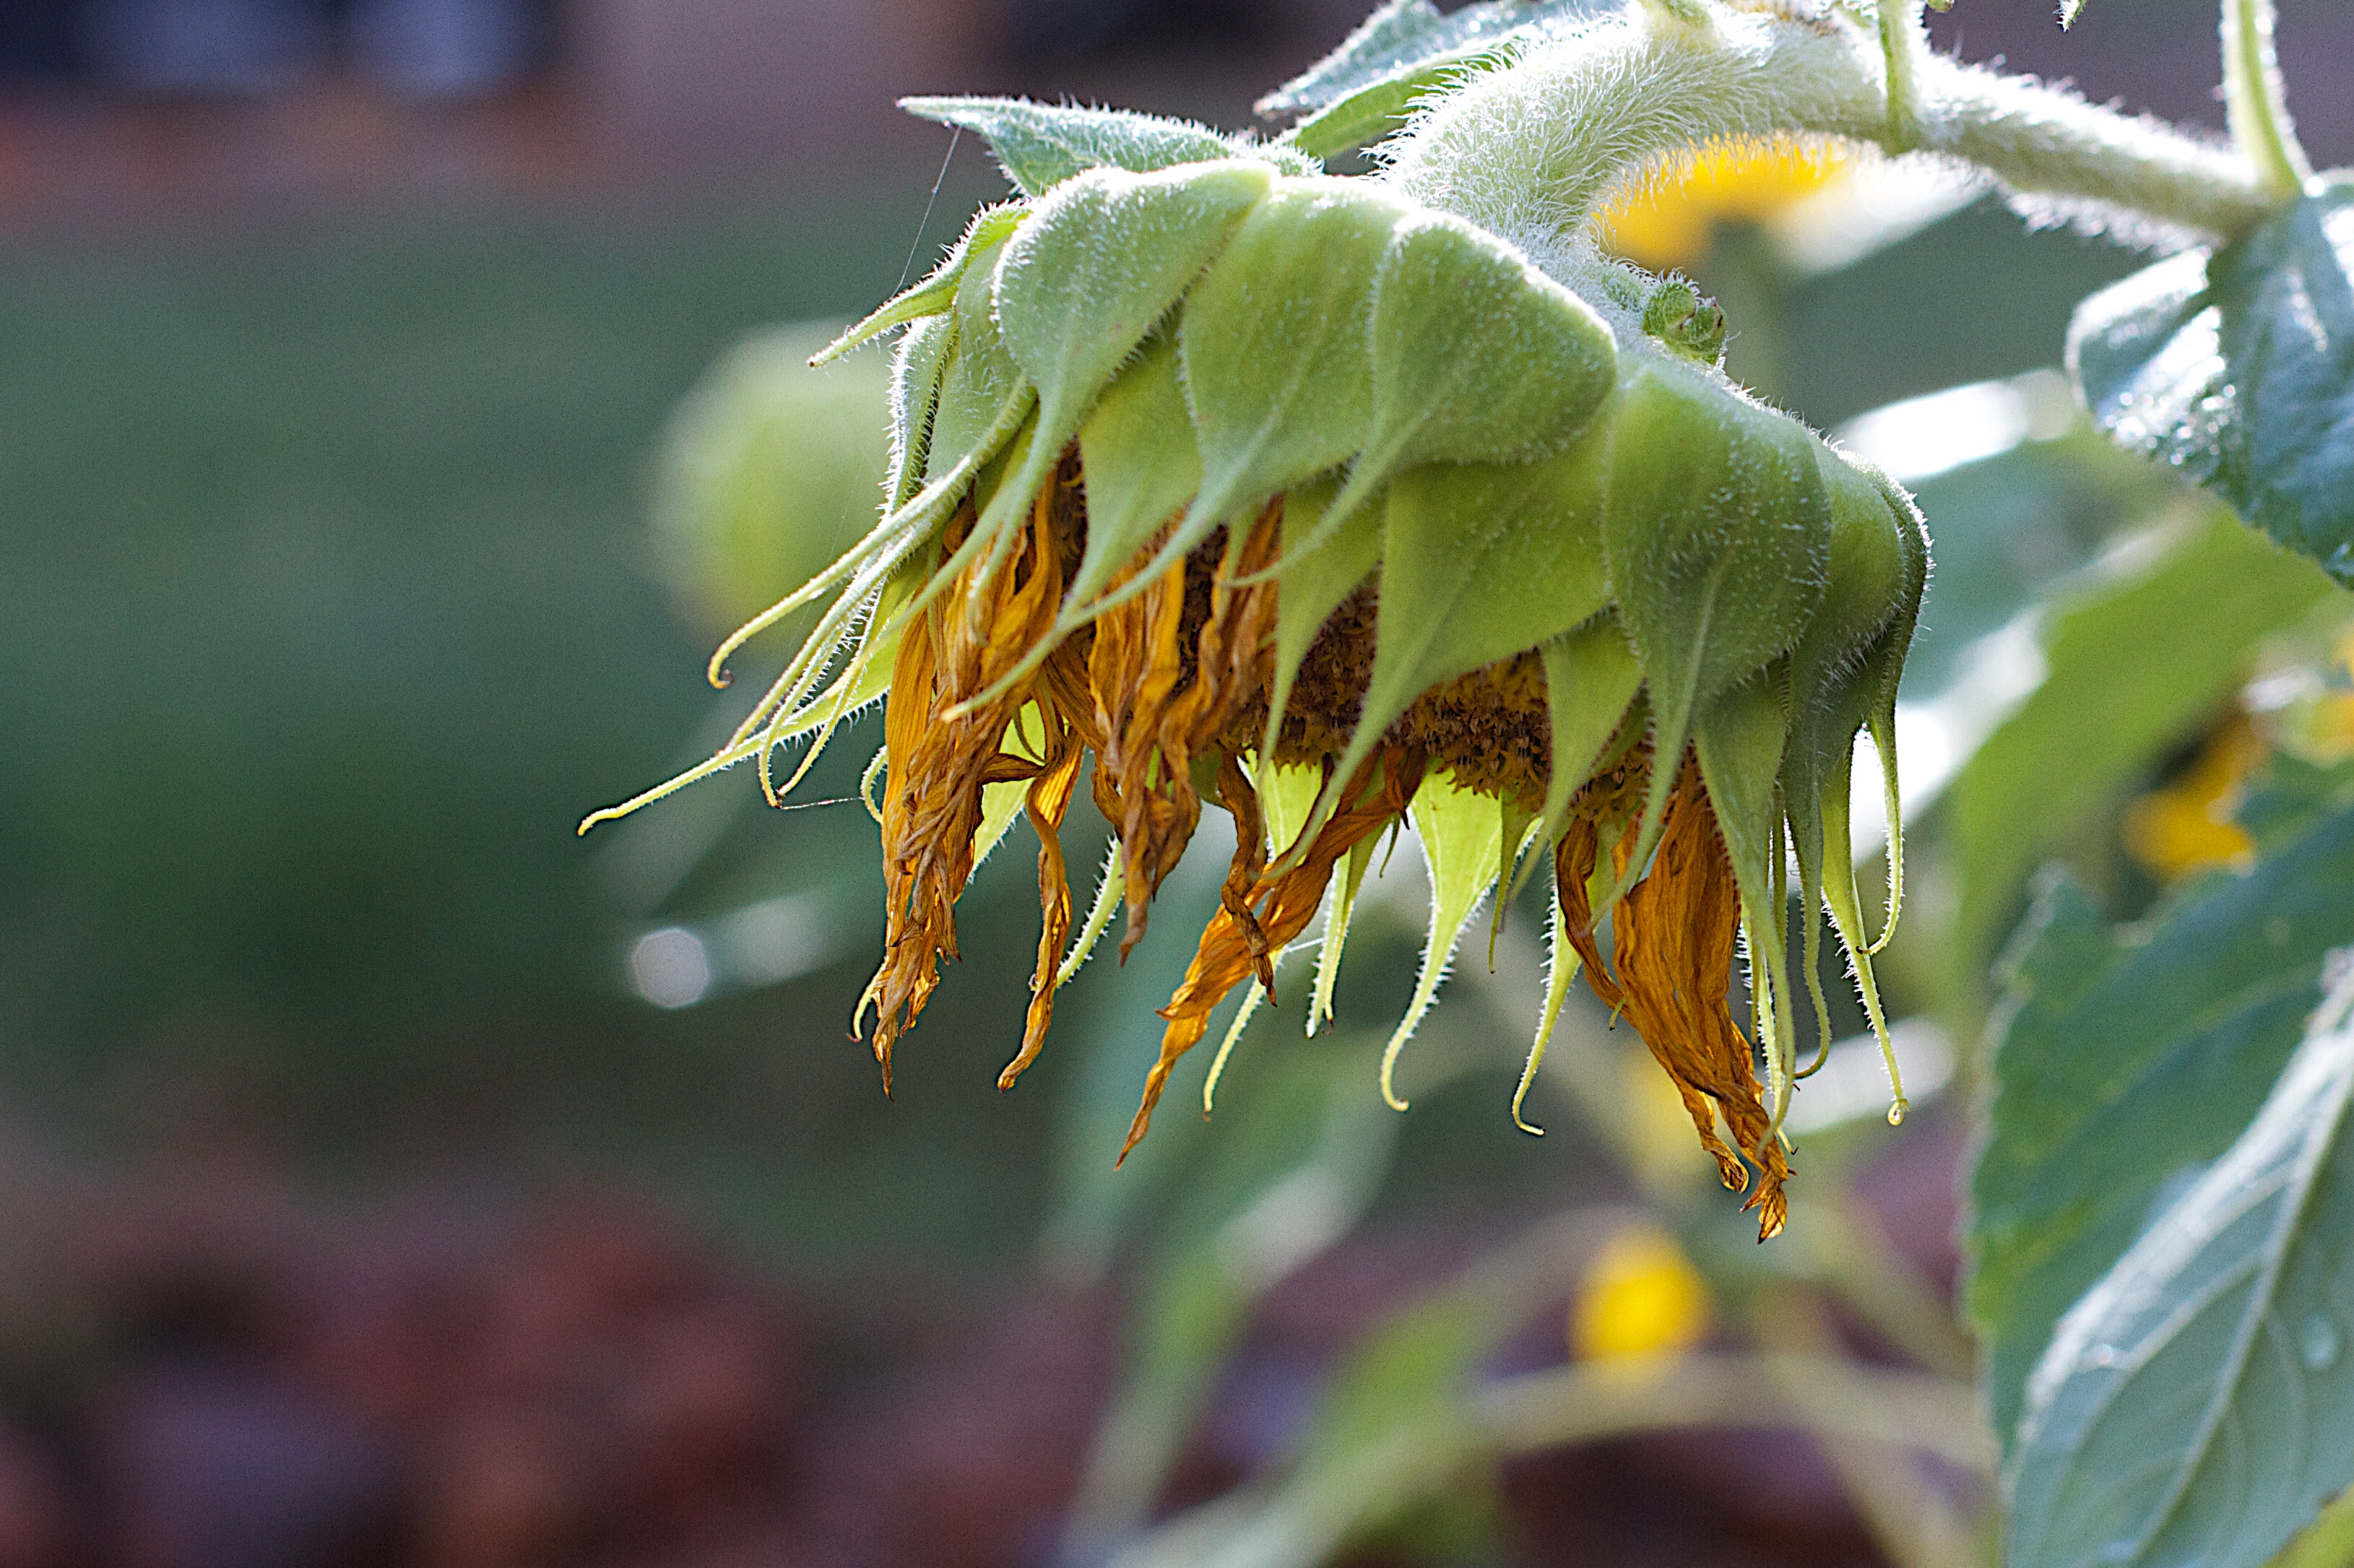
tree, nature, branch, plant, sunlight, leaf, flower, green, produce, autumn, botany, flora, season, fauna, sunflower, wildflower, close up, shrub, bud, seeditforward, macro photography, flowering plant, plant stem, land plant